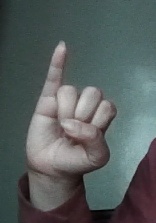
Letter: meem